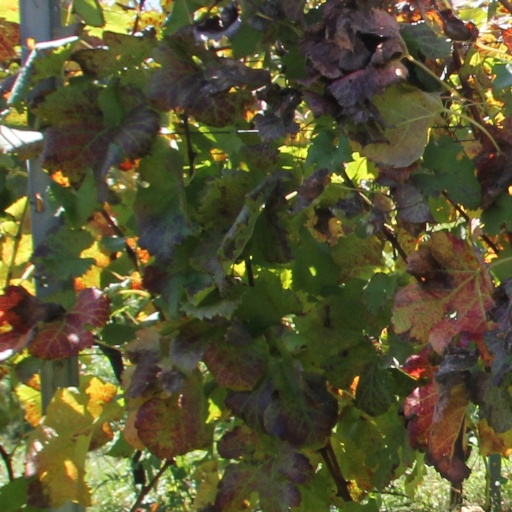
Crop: grape